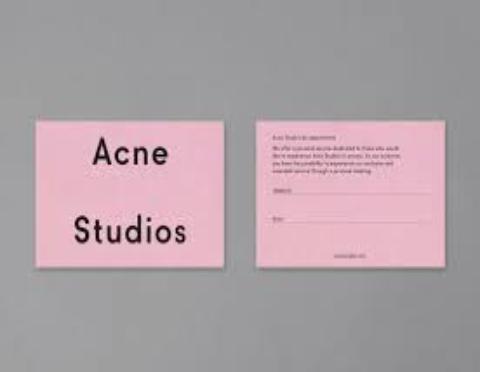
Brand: Acne Studios
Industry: Clothes